Selwyn College Library

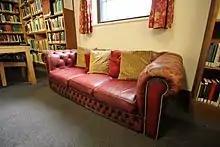
Chesterfield Sofa in Selwyn College Library

A further £1.5 million redevelopment project will ensure that the historic War Memorial Library and adjoining bridge will be retained and preserved. Once the New Library in Ann's Court is completed, the old Library in Centre Court will be renovated and converted into seven teaching, tutorial, and conference spaces. The earliest that work will start on the old library redevelopment is 2020.